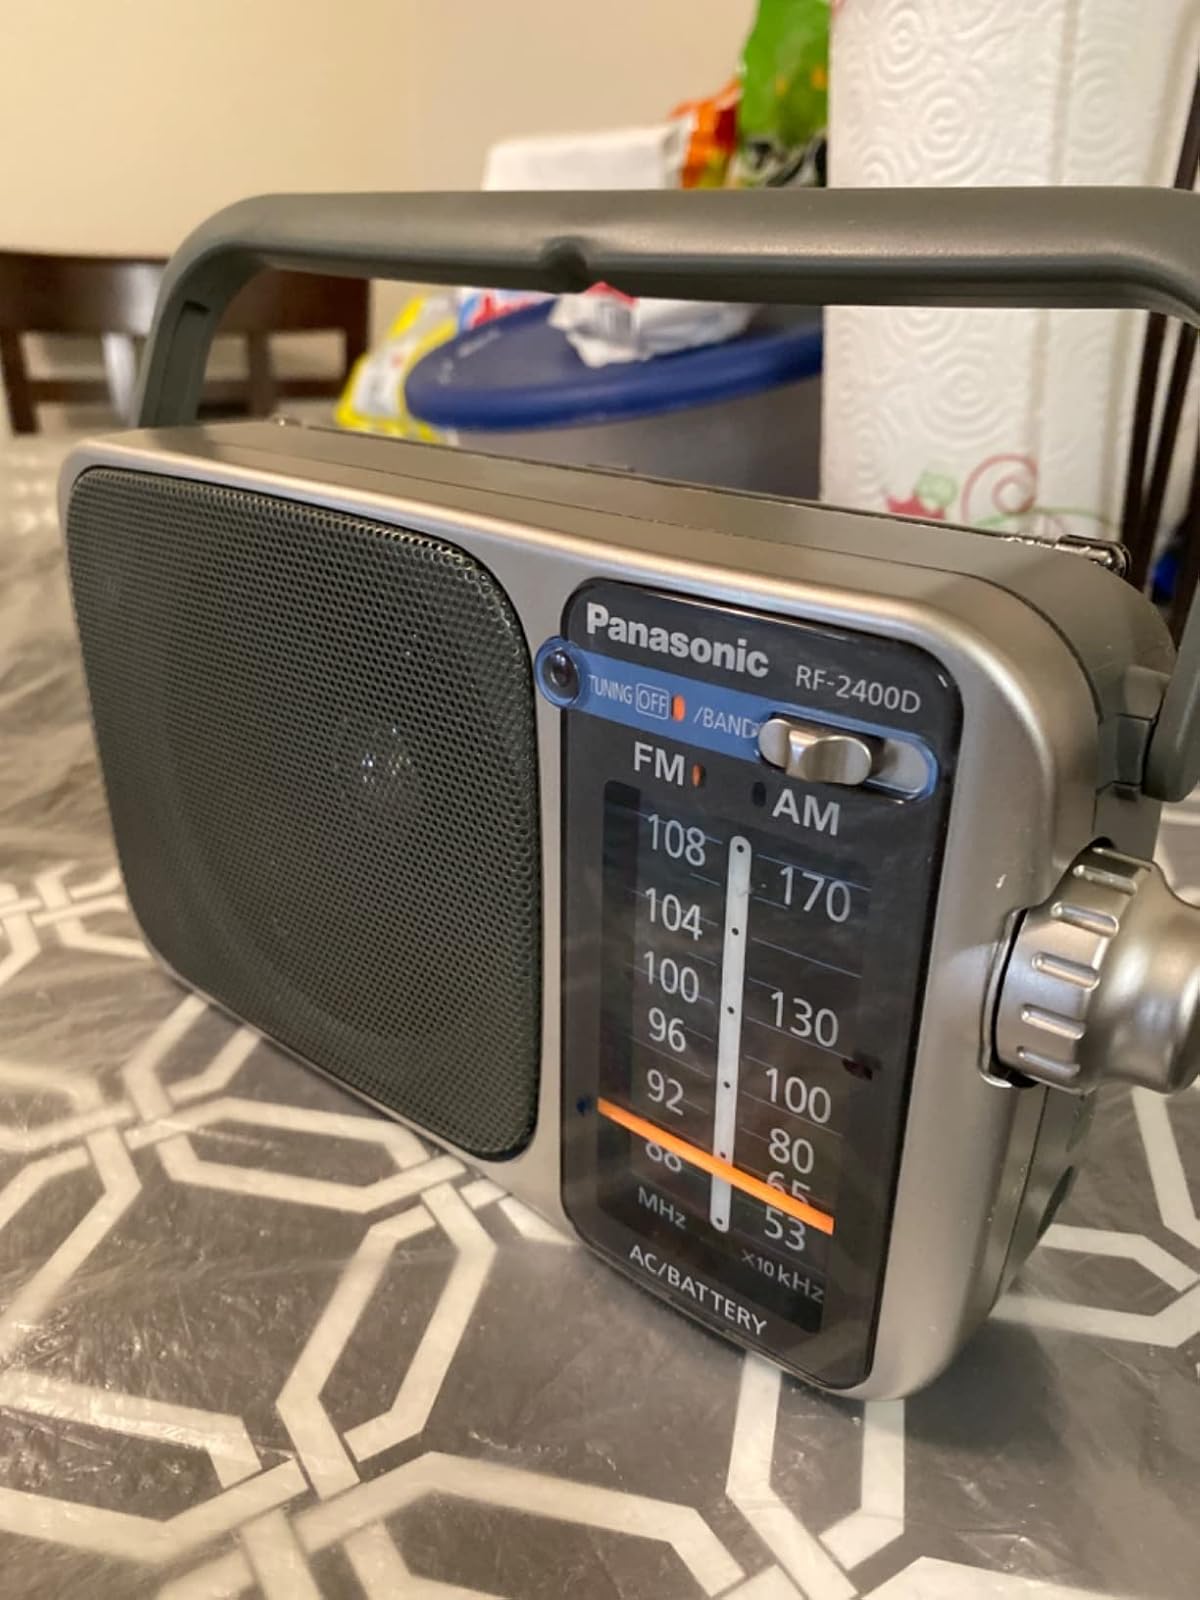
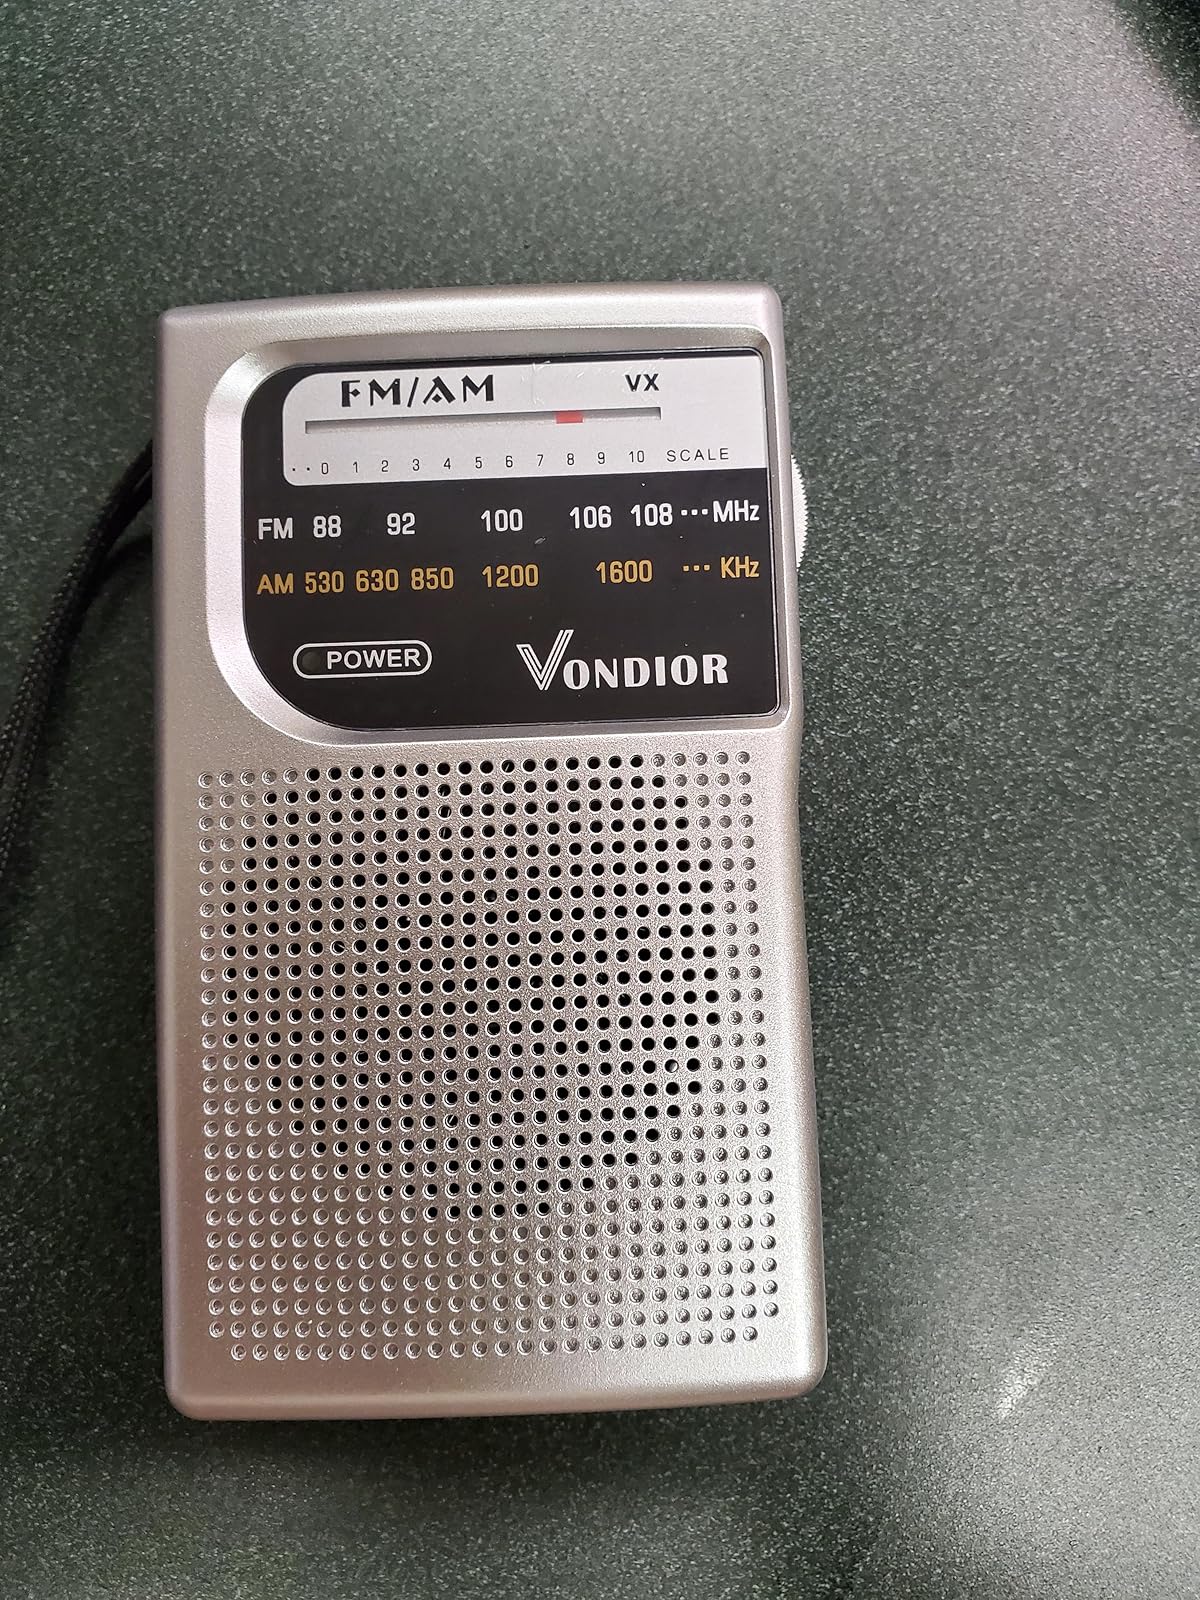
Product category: radio
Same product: no